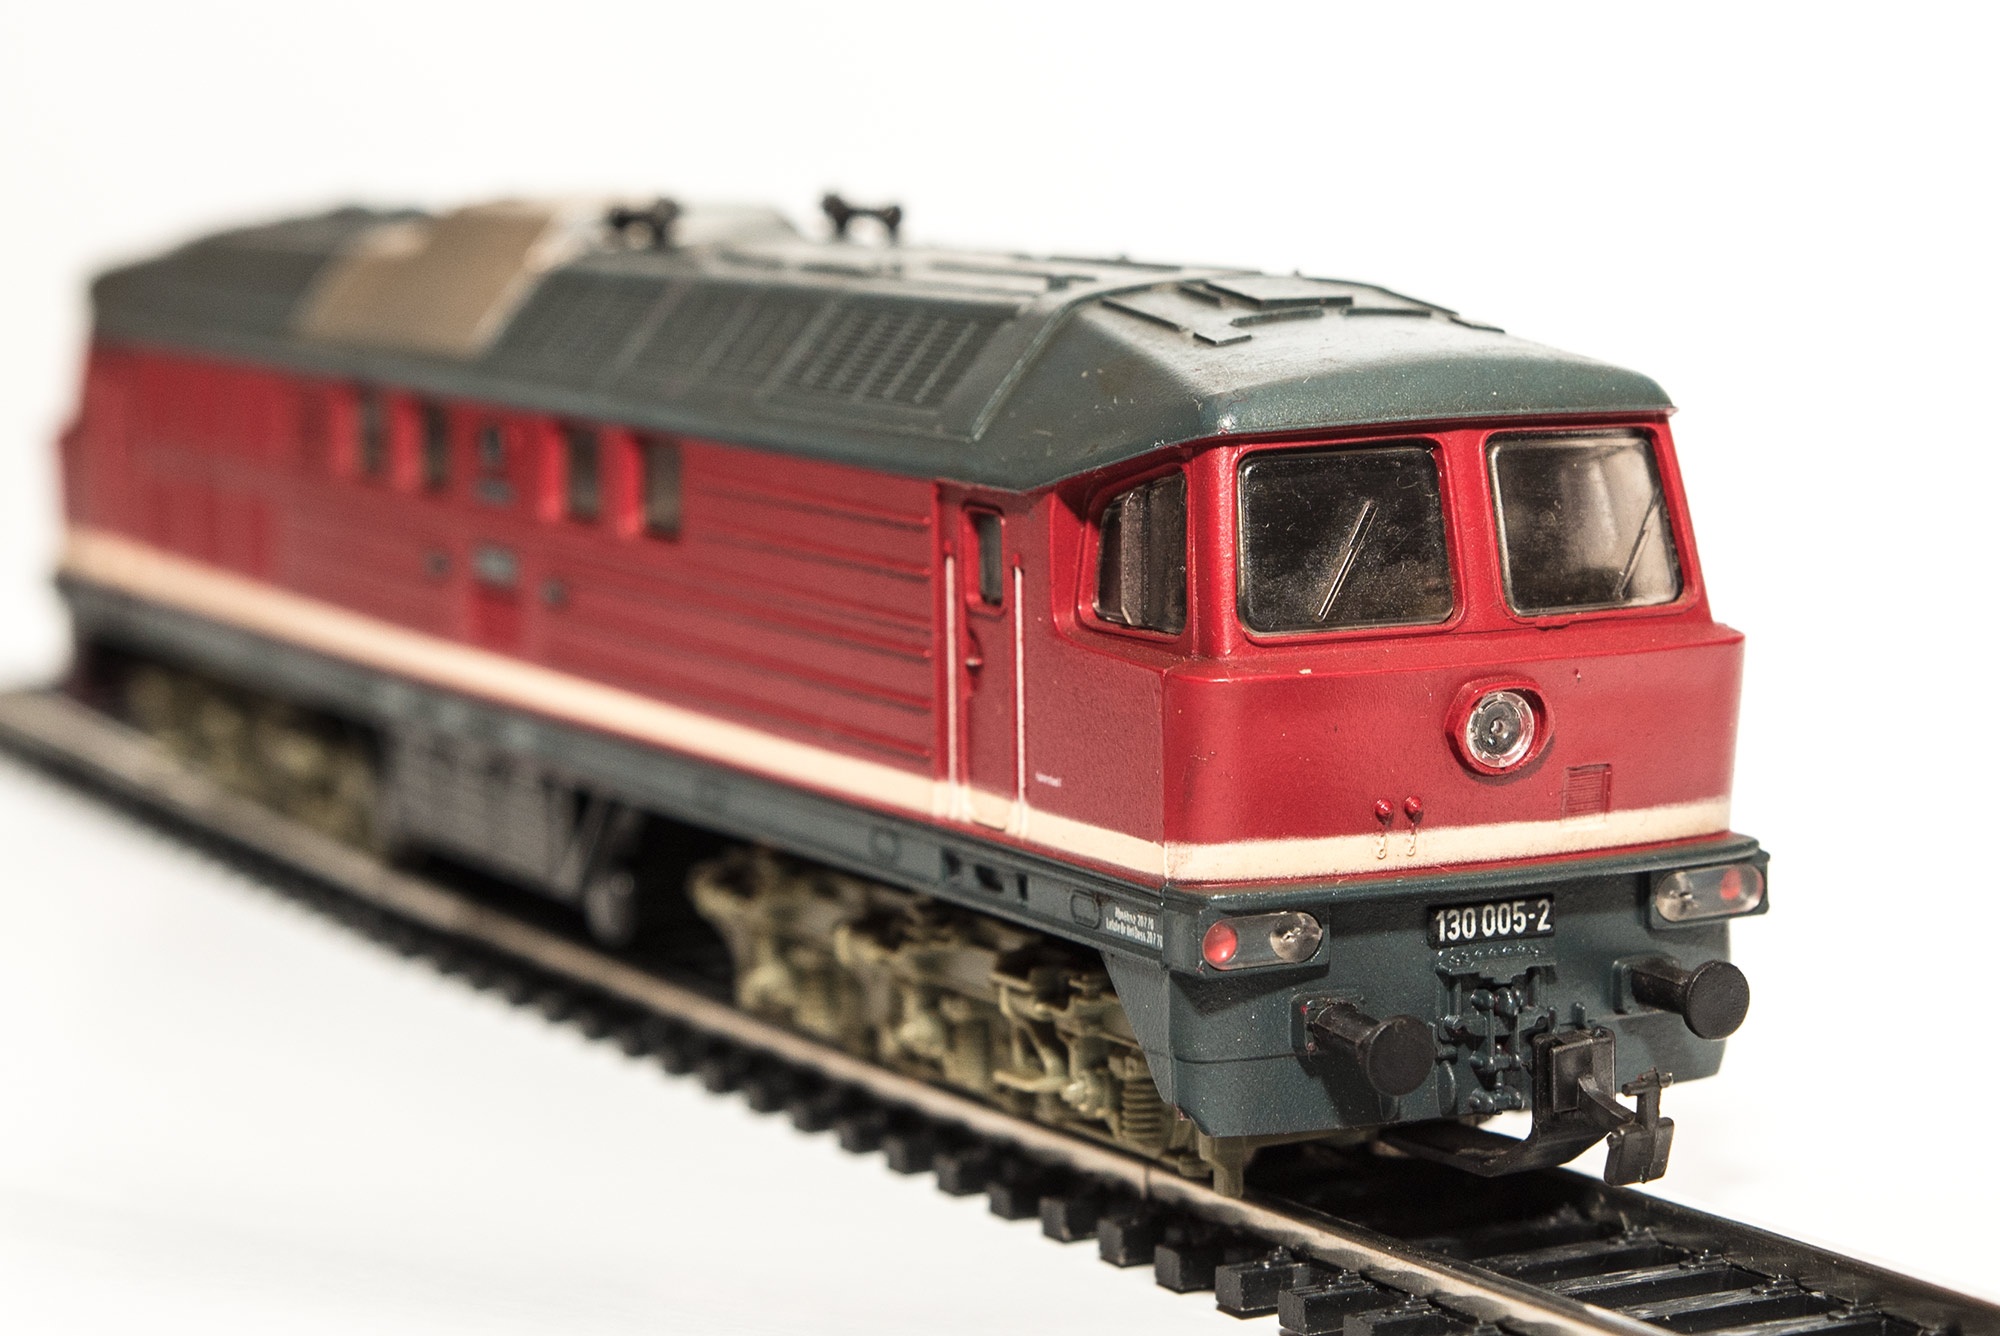
train, transport, vehicle, public transport, locomotive, ho, electric locomotive, diesel locomotive, model car, land vehicle, piko, model train, scale model, br 130, baureihe 130, 1 87, rolling stock, railroad car, passenger car